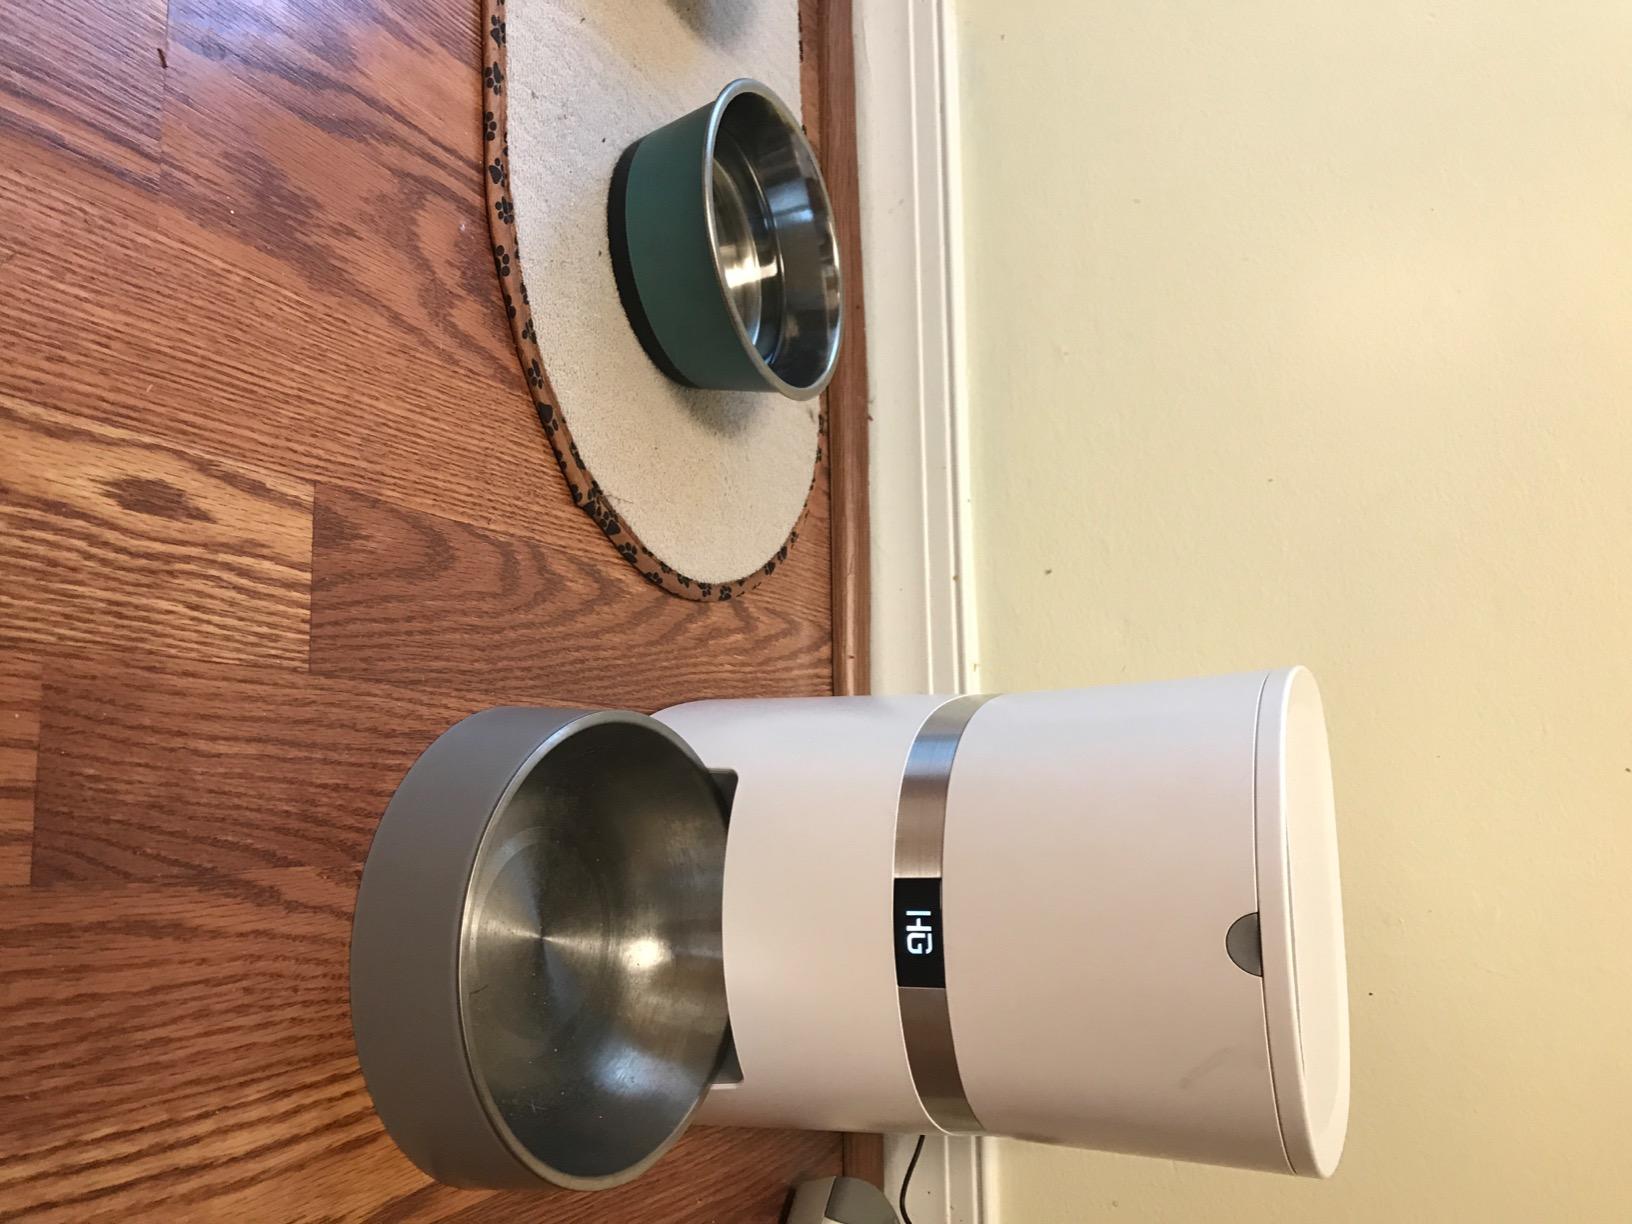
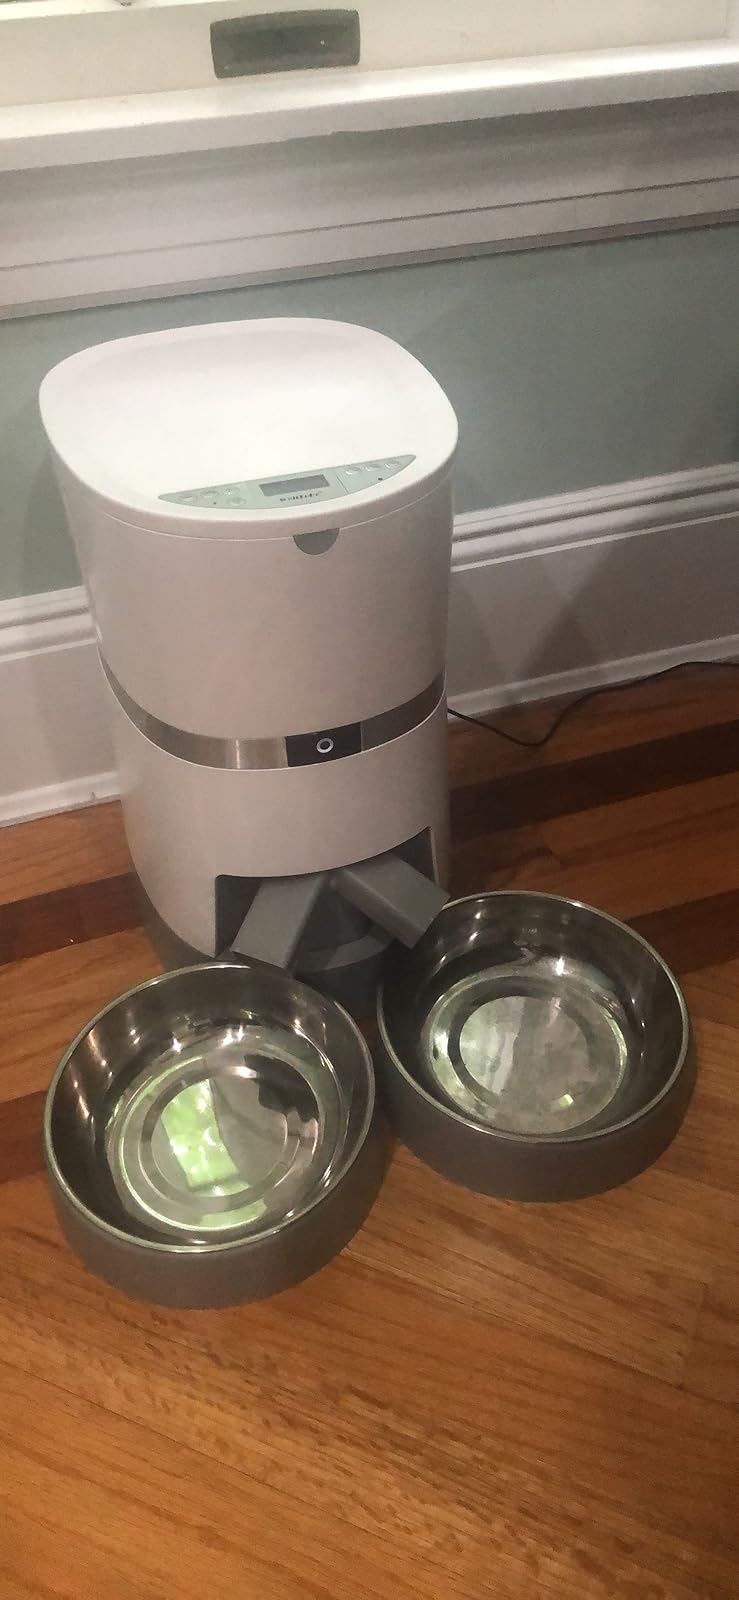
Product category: items_feeder
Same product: no